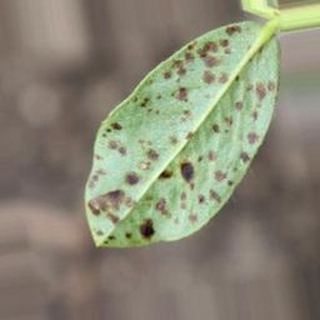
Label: groundnut_rust